Let Them Eat Cake (TV series)

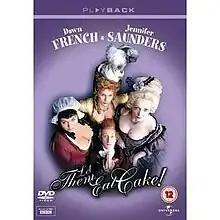
"Let Them Eat Cake" DVD cover

Let Them Eat Cake is a British sitcom that aired on BBC One in 1999. Starring Dawn French and Jennifer Saunders, it is one of the few programmes in which "French and Saunders" have both appeared which they did not create themselves.